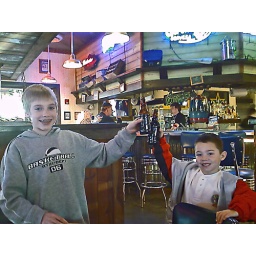
my boys in a bar